Belfast Zoo

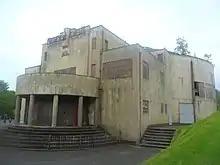
The Floral Hall

In June 2007, a Barbary lion cub was born at the zoo. This was the first Barbary lion to be born in Ireland. The cub was rejected by its mother and hand-reared at home by keeper Linda Frew. Lily the lion moved to Hodonín Zoo in the Czech Republic in August 2009, as part of a breeding programme.